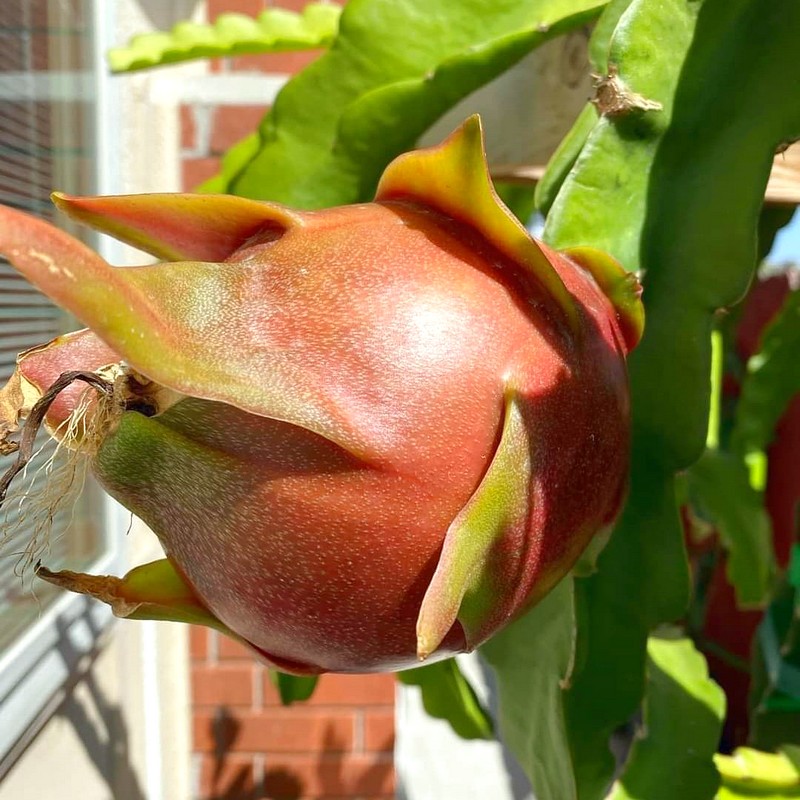
Label: Fresh Dragon Fruit